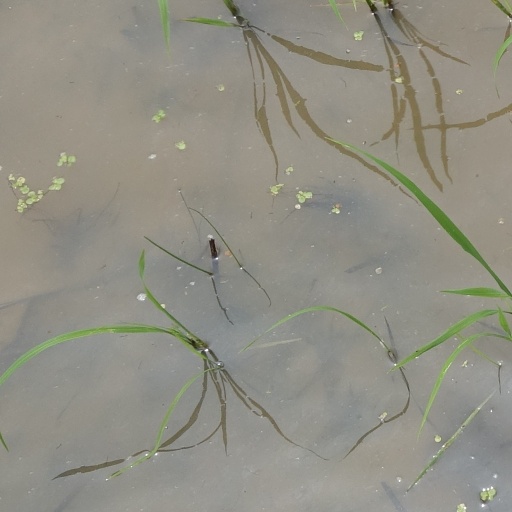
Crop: rice